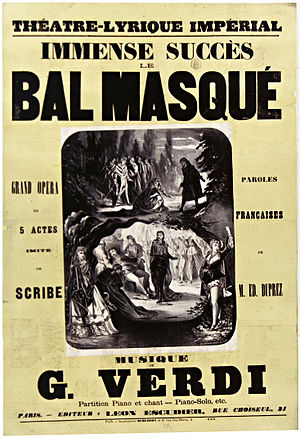
Maskeballet
Omslag til musikken til Maskeballet ved opførslen i 1869
Maskeballet er en opera af Giuseppe Verdi, komponeret 1859.